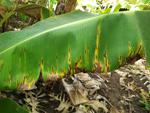
Label: segatoka